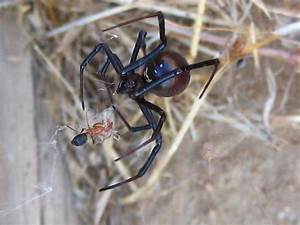
Label: spider